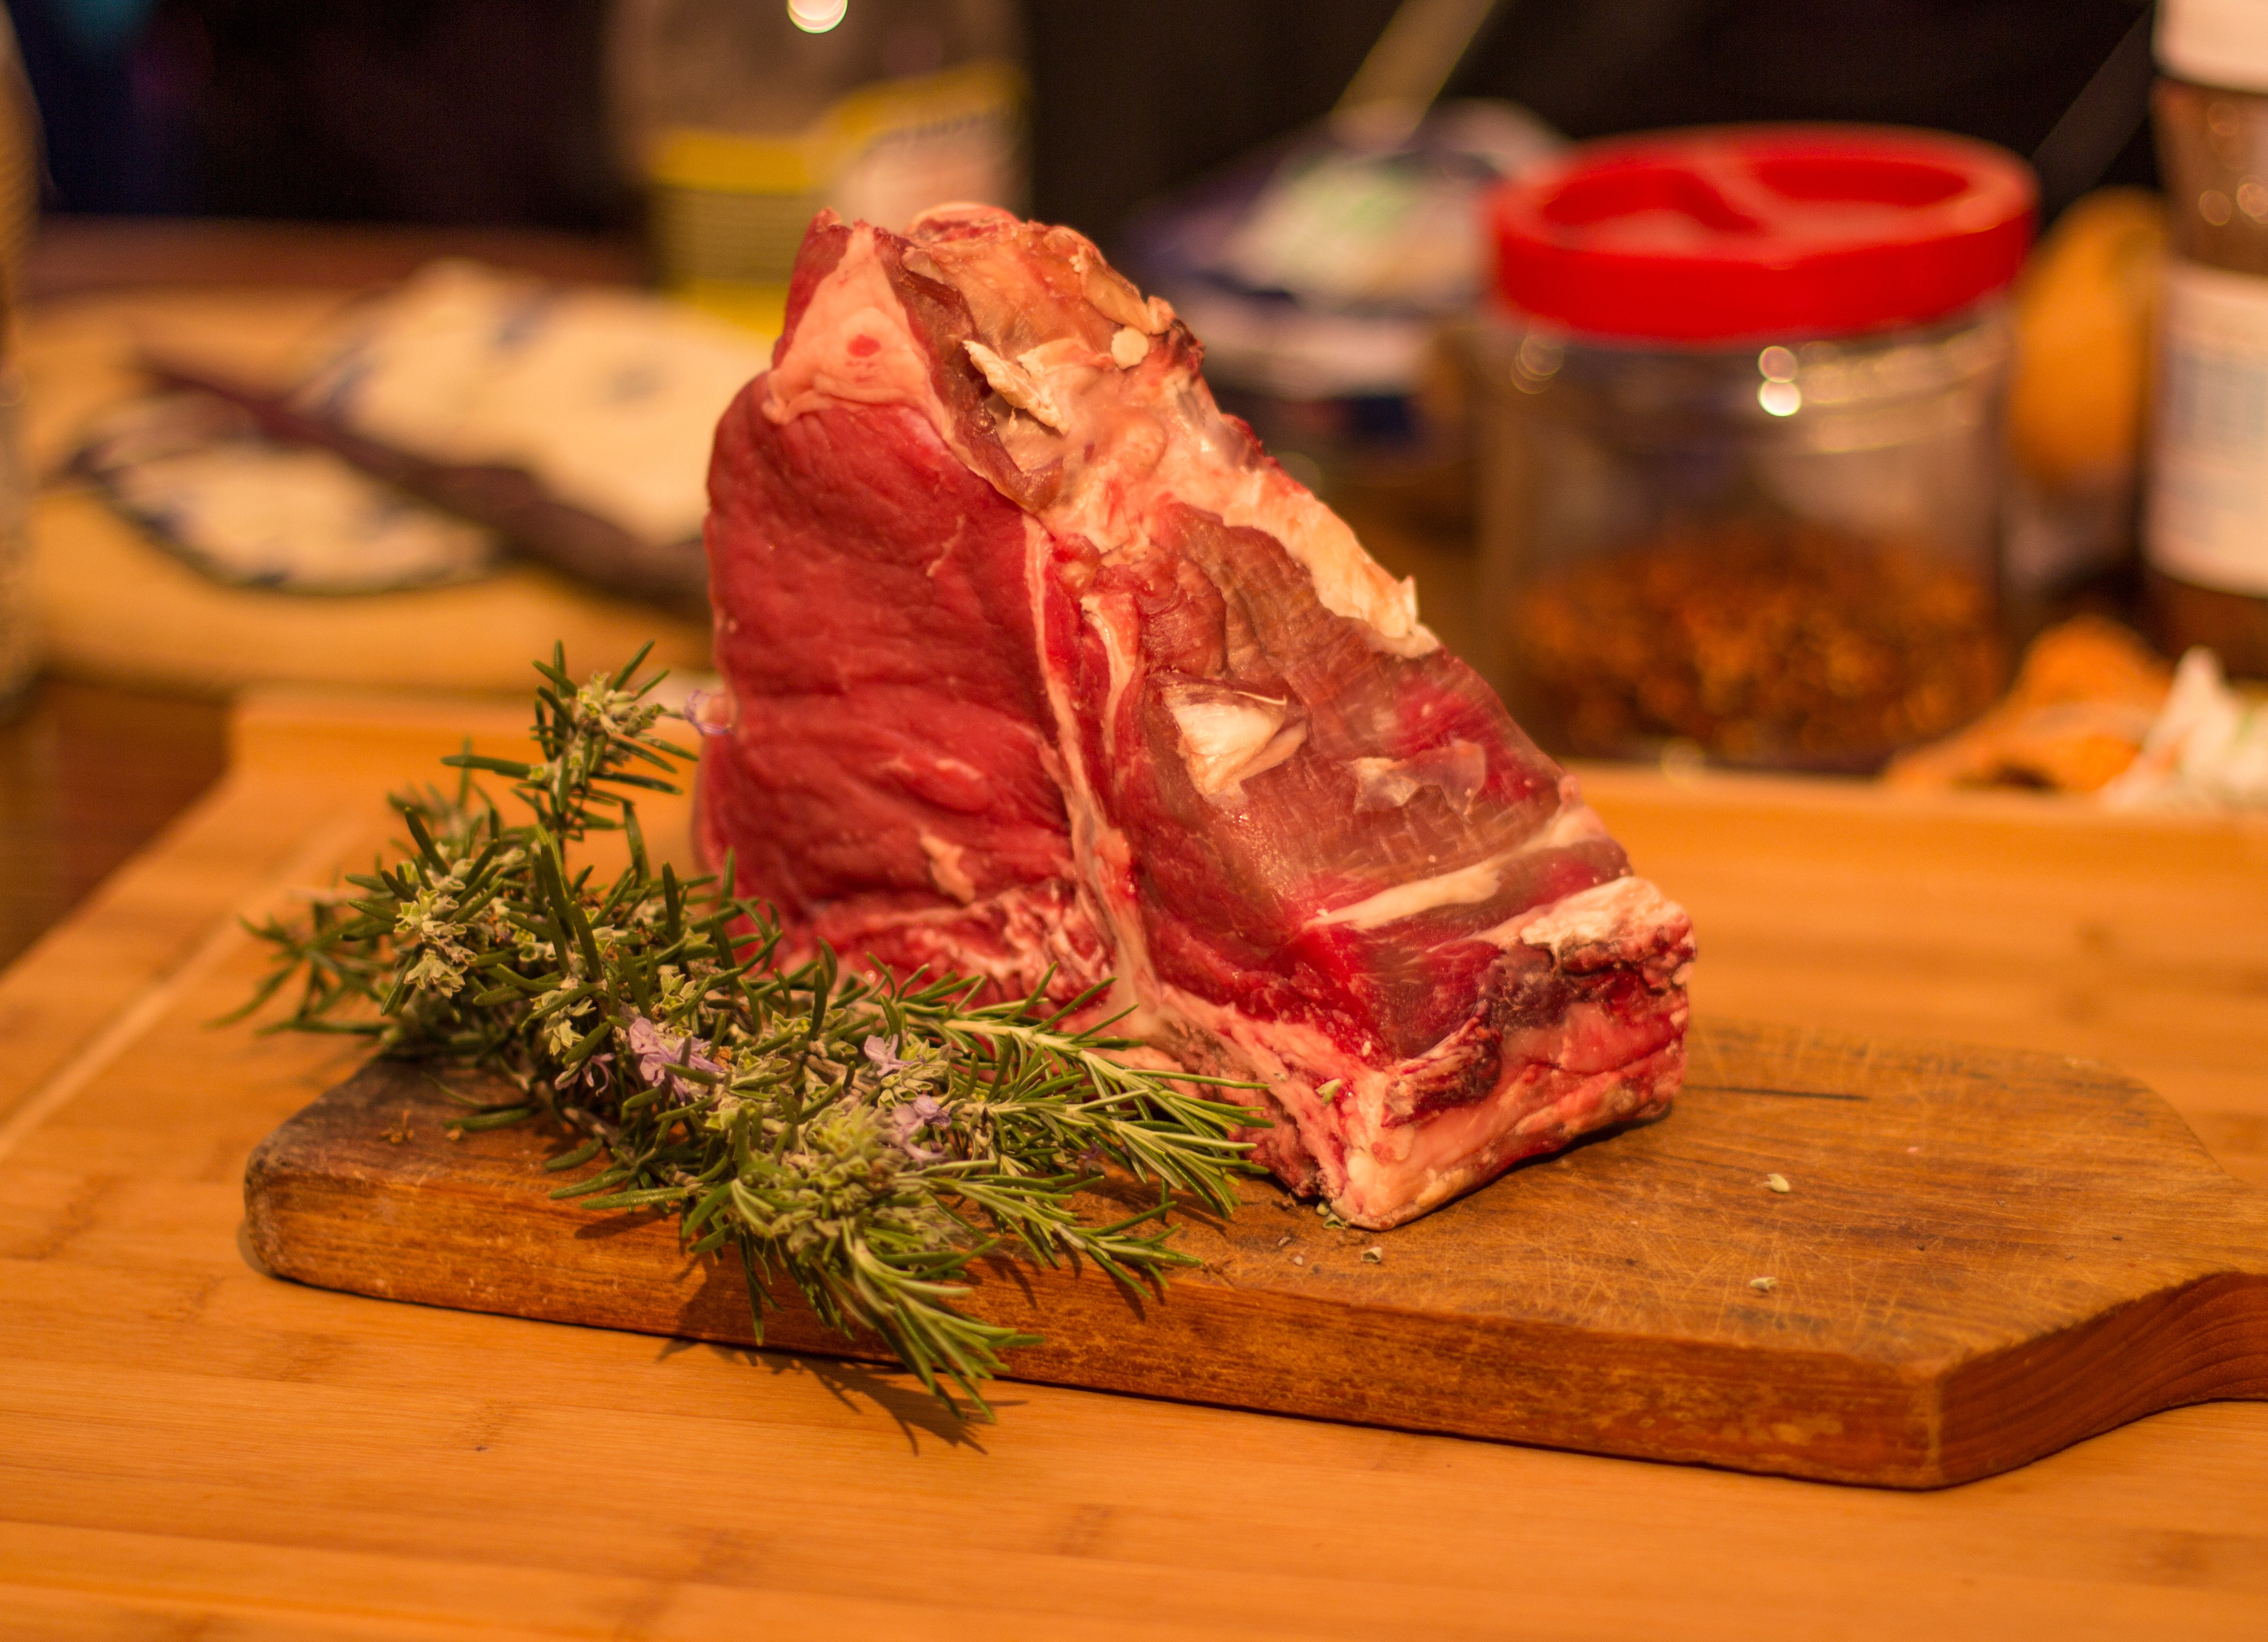
wood, dish, meal, food, cooking, kitchen, barbeque, tuscany, meat, cuisine, beef, steak, grid, rib, charcuterie, rosemary, fiorentina, kobe beef, salt cured meat